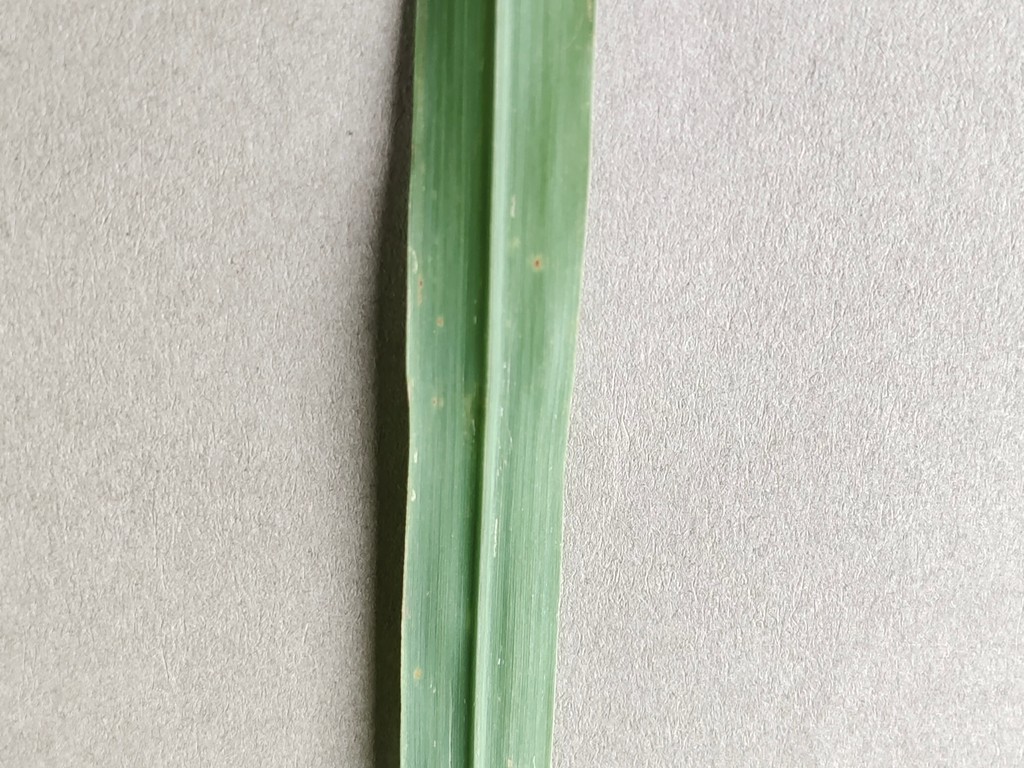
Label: Unhealthy